Glas-allt-Shiel

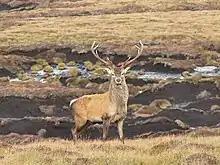
Red deer stag near Glas-allt-Shiel

Held back by the births of their children, they next visited in 1844 when they stayed at Blair Castle and then again in 1847 when they cruised along the Scottish west coast and spent three weeks at Ardverikie where the weather was exceptionally wet. The couple decided to buy a property in Scotland so they could visit regularly and, on account of Albert's rheumatism, were advised by the royal doctor, Sir James Clark, to consider Deeside where the climate is drier. Lord Aberdeen suggested Balmoral Castle, near Ballater where an unexpired lease was available. After only seeing sketches of the estate they agreed to take over the lease.